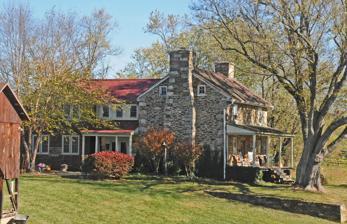
Building: Brown–Koerner House
Country: United States of America
Year built: 1785
Historic house in Virginia, United States United States historic place Brown–Koerner House U.S. National Register of Historic Places U.S. Historic district Location 38340 Winsome Trail Ln., near Purcellville, Virginia Coordinates 39°10′23″N 77°40′28″W / 39.17306°N 77.67444°W / 39.17306; -77.67444 Area 14.6 acres (5.9 ha) Built c. 1815 Architectural style Federal NRHP reference No. 16000531 Added to NRHP August 15, 2016 The Brown–Koerner House is a historic farm property at 38340 Winsome Trail Lane, in rural Loudoun County, Virginia northeast of Purcellville .  The centerpiece of the property is a two-story stone farmhouse built about 1815, along with a period springhouse and retaining wall.  It is a fine example of period domestic architecture, and remains relatively isolated despite the loss to development of surrounding land that once formed part of the property. The property was listed on the National Register of Historic Places in 2016. Susan Catherine Koerner Wright , the mother of aviation pioneers Wilbur and Orville Wright , was born on April 30, 1831, to Catherine and John Koerner, and lived in the house for the first year of her life before it was sold by her family. See also National Register of Historic Places listings in Loudoun County, Virginia References